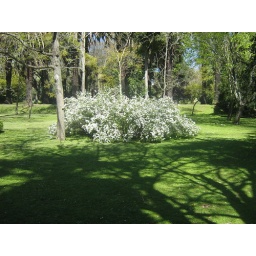
white "Bush" in the green